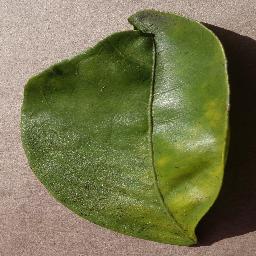
Label: Orange___Haunglongbing_(Citrus_greening)